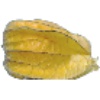
Label: Physalis with Husk 1